Tendon

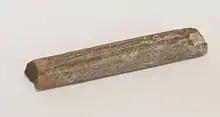
Ossified tendon from an Edmontosaurus bone bed in Wyoming (Lance Formation)

In some organisms, notably birds, and ornithischian dinosaurs, portions of the tendon can become ossified. In this process, osteocytes infiltrate the tendon and lay down bone as they would in sesamoid bone such as the patella. In birds, tendon ossification primarily occurs in the hindlimb, while in ornithischian dinosaurs, ossified axial muscle tendons form a latticework along the neural and haemal spines on the tail, presumably for support.